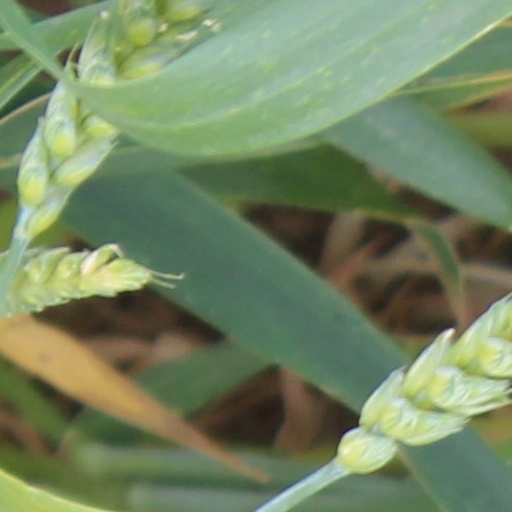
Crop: wheat